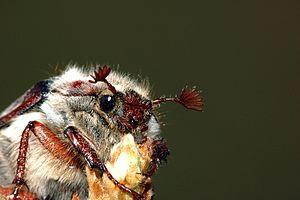
Le hanneton forestier, Melolontha hippocastani, est une espèce d'insectes coléoptères de la famille des Scarabaeidae, de la sous-famille des Melolonthinae.